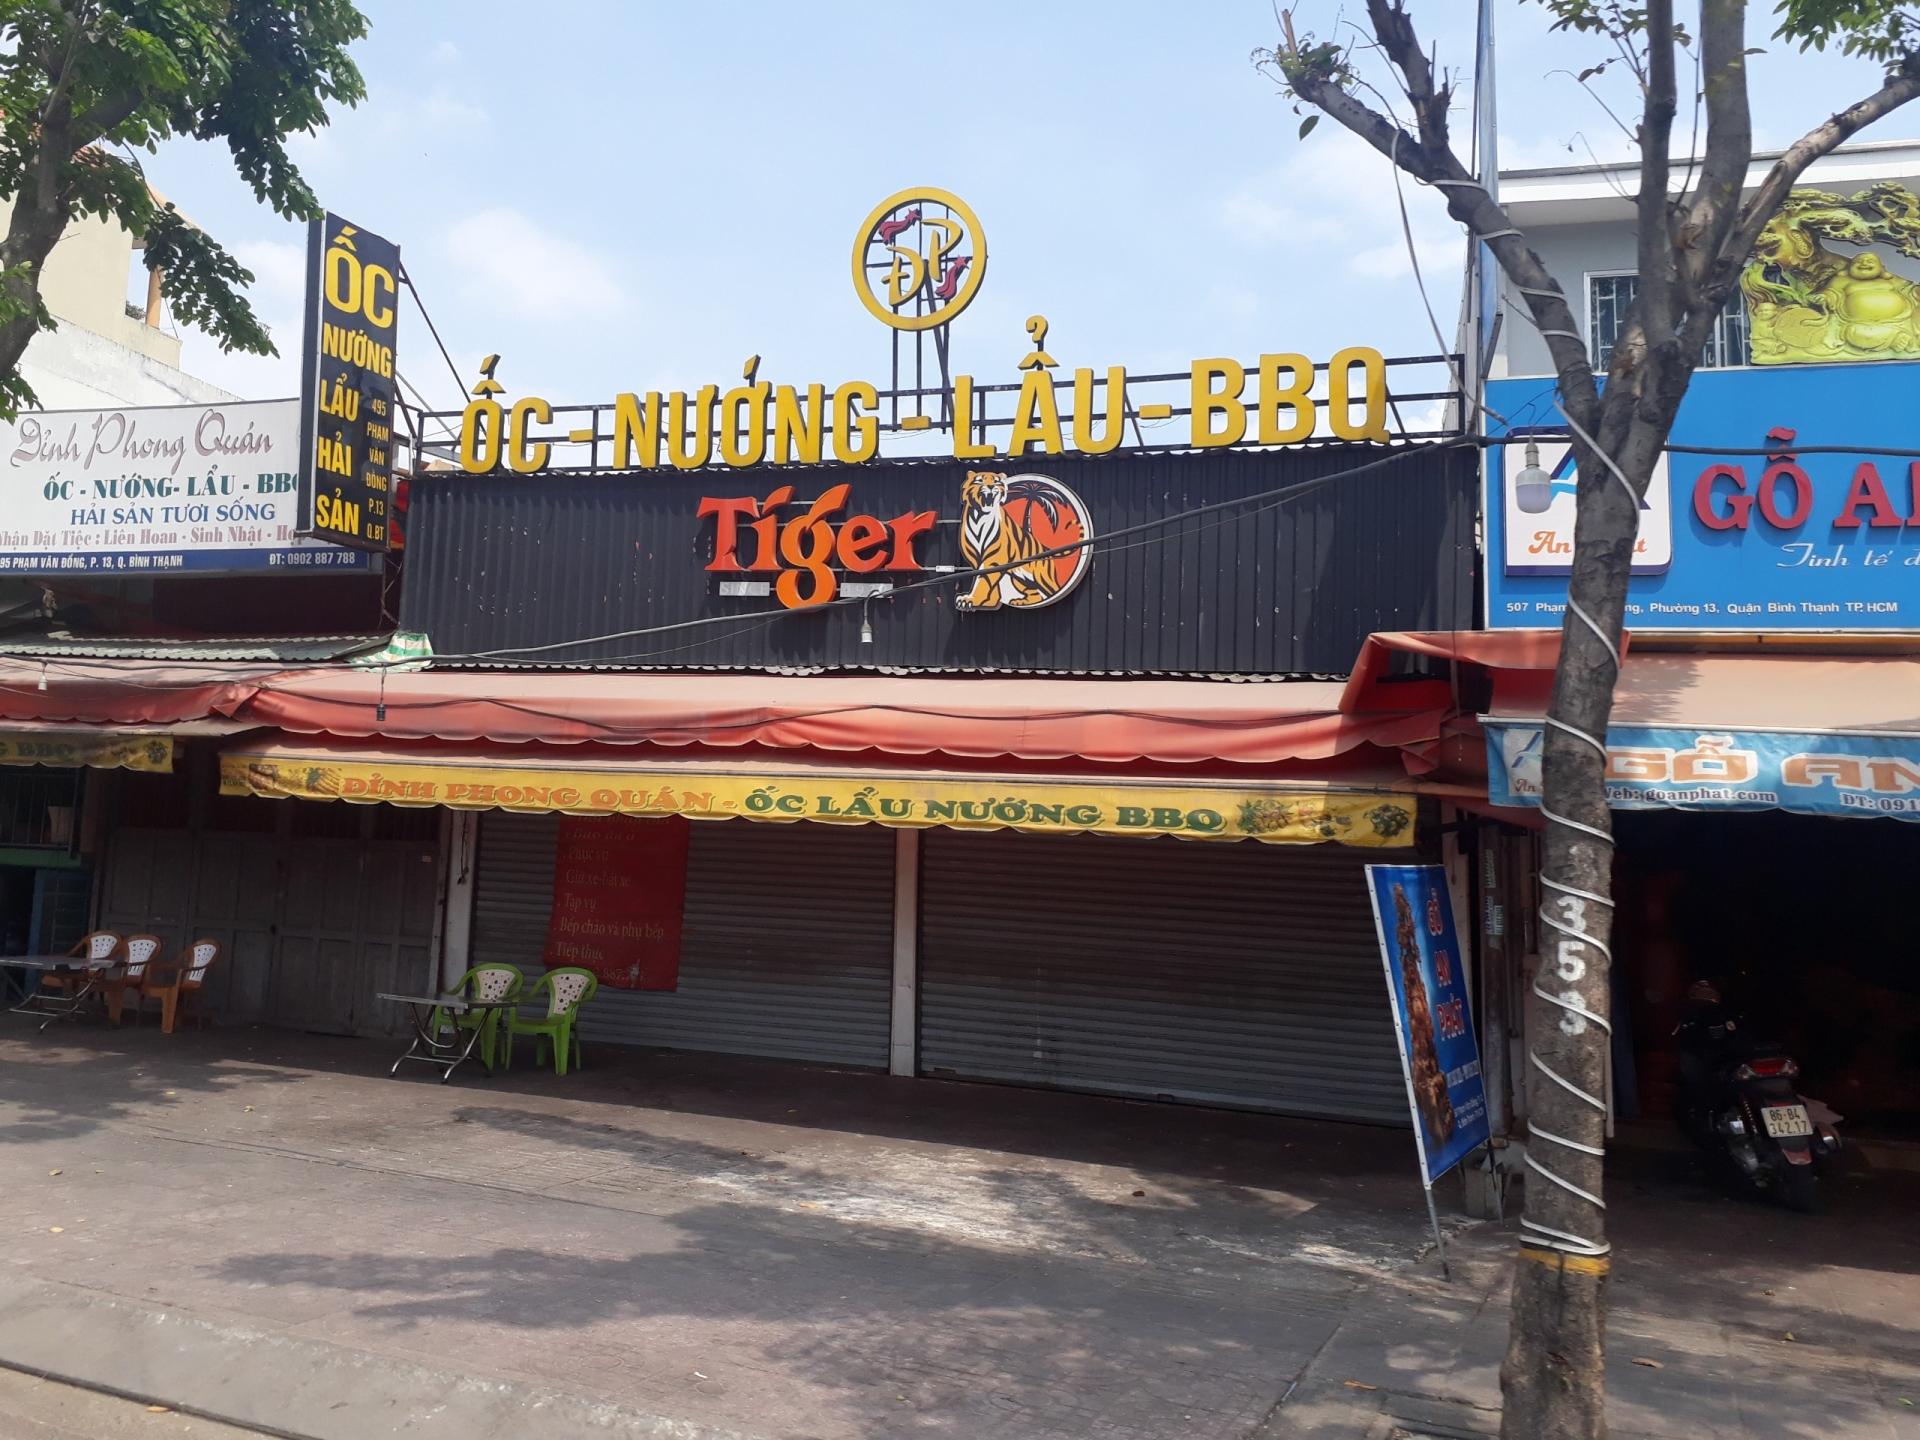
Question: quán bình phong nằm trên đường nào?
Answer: đường phạm văn đồng